John Wedgwood (doctor)

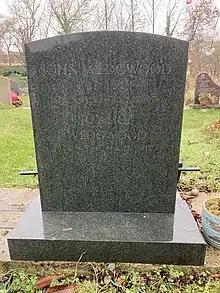
Grave of John Wedgwood in Highgate Cemetery

John Wedgwood CBE (28 September 1919 – 30 August 2007), was until his death the heir presumptive to the barony Wedgwood, as elder son of the second son of the 1st Baron Wedgwood. He was a noted British medical doctor, whose death was commemorated with a long obituary in "The Daily Telegraph"; his area of specialisation was geriatric medicine and improving conditions for elderly patients.